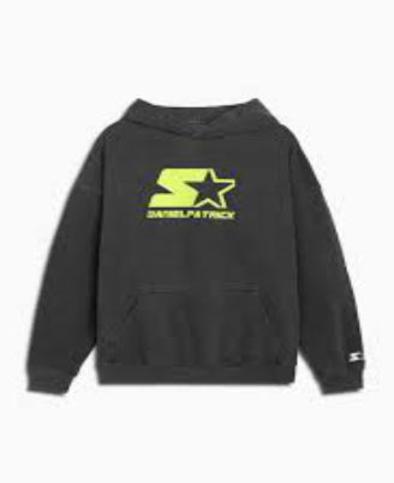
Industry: Clothes